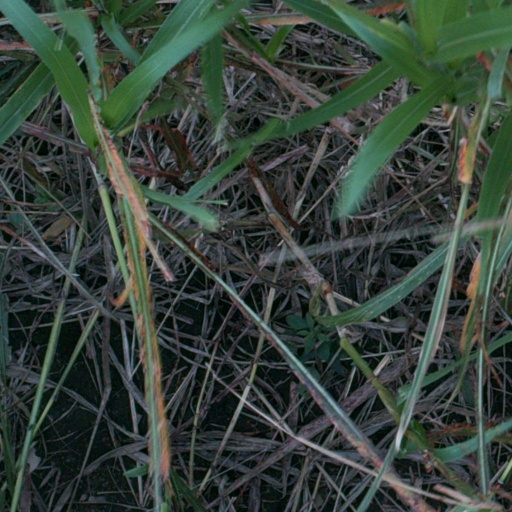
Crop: sorghum